1999 FIFA Women's World Cup

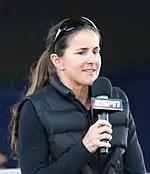
Brandi Chastain holding a microphone with an ESPN logo

The 1999 final at the Rose Bowl was played in front of 90,185 spectators, claimed to be a world record for a women's sports event, while its U.S. television broadcast averaged 17.9 million viewers and peaked at 40 million. The two finalists, the United States and China, had previously met in the gold medal match at the 1996 Summer Olympics in Atlanta, which the U.S. won 2–1. With several unsuccessful attempts at the goal made by the hosts, the match was scoreless after regulation time and moved into extra time. China shot twice towards the U.S. goal in extra time, but saves by midfielder Kristine Lilly and goalkeeper Briana Scurry preserved the tie until the end of extra time.